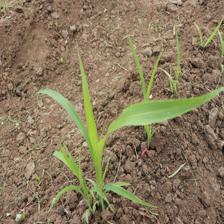
Label: Sorghum